West Yorkshire

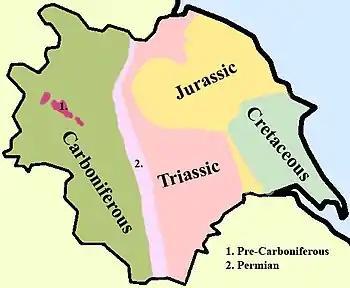
Geology of Yorkshire

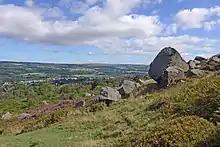
Ilkley Moor

The county borders, going anticlockwise from the west: Lancashire, Greater Manchester, Derbyshire, South Yorkshire and North Yorkshire. The terrain of the county mostly consists of the Pennines and its foothills which dominate the west of the county and gradually descend into the Vale of York and Humberhead Levels in the east. Geologically, it lies almost entirely on rocks of carboniferous age which form the inner Southern Pennine fringes in the west and the Yorkshire coalfield further eastwards. In the extreme east of the metropolitan county there are younger deposits of Magnesian Limestone. Areas in the west such as Bradford and Calderdale are dominated by the scenery of the eastern slopes of the South Pennines, dropping from upland in the west down to the east, and dissected by many steep-sided valleys while a small part of the northern Peak District extends into the south west of Kirklees. Large-scale industry, housing, public and commercial buildings of differing heights, transport routes and open countryside conjoin. The dense network of roads, canals and railways and urban development, confined by valleys creates dramatic interplay of views between settlements and the surrounding hillsides, as shaped the first urban-rural juxtapositions of David Hockney. Where most rural the land crops up in the such rhymes and folklore as On Ilkla Moor Baht 'at, date unknown, the early 19th century novels and poems of the Brontë family often in and around Haworth and long-running light comedy-drama "Last of the Summer Wine" in the 20th century.